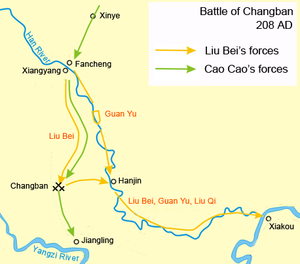
La bataille de Changban a eu lieu à Changban, en Chine en l'an 208. Elle opposa Liu Bei, qui fondera plus tard le Royaume de Shu, et Cao Cao, le dirigeant du nord de la Chine pendant le prélude aux Trois Royaumes de Chine.